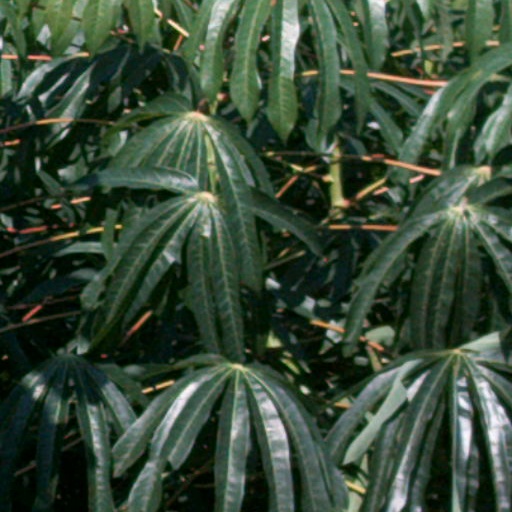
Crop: cassava